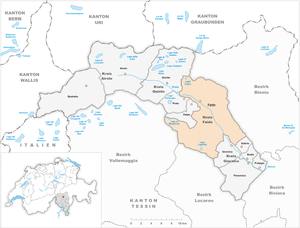
Faido est une commune suisse du canton du Tessin, chef-lieu du district de Léventine.